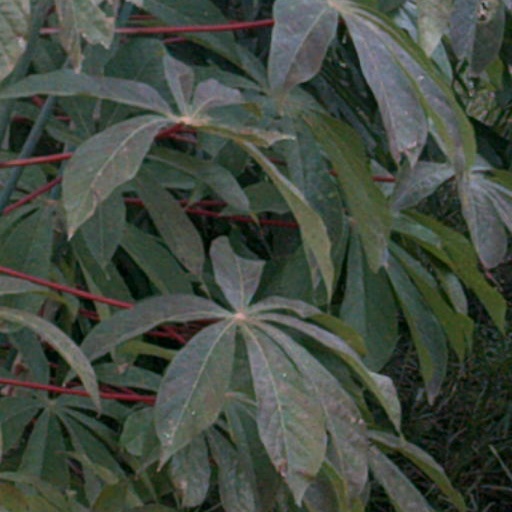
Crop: cassava